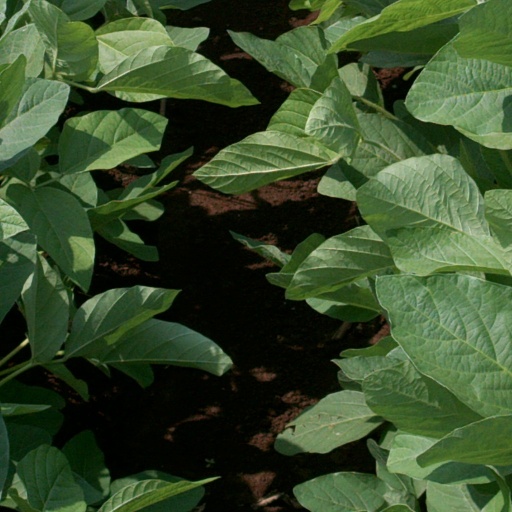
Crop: soybean